Cobblestone Farmhouse at 1027 Stone Church Road

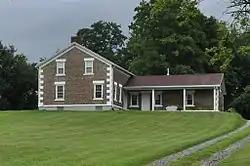

1027 Stone Church Road is a historic house located at the address of the same name in Junius, Seneca County, New York.